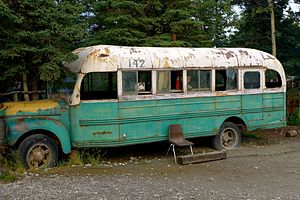
Christopher McCandless
Replika af The Magic Bus, der blev benyttet i filmen Into the Wild om McCandless' liv.
Christopher Johnson McCandless var en amerikansk vandrer, som tog navnet Alexander Supertramp.